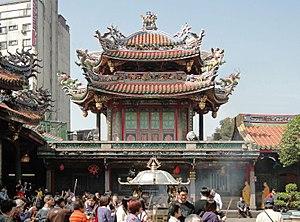
La Tour du Tambour du temple de Longshan à Taipei, Taiwan